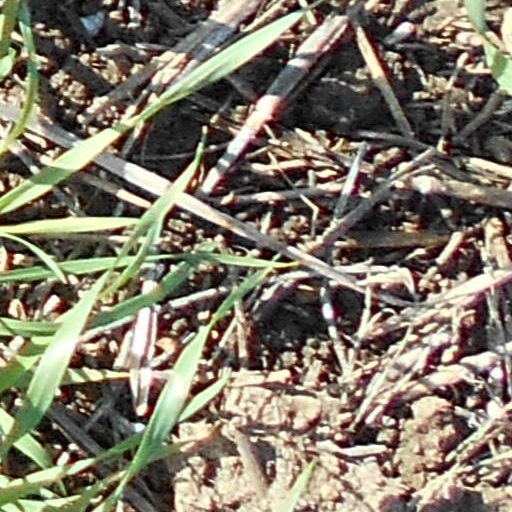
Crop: wheat